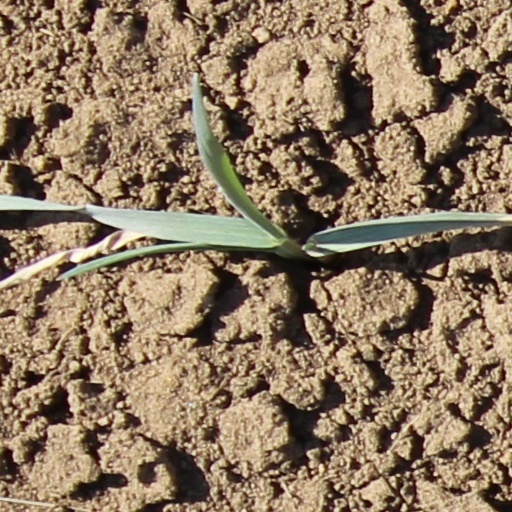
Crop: wheat